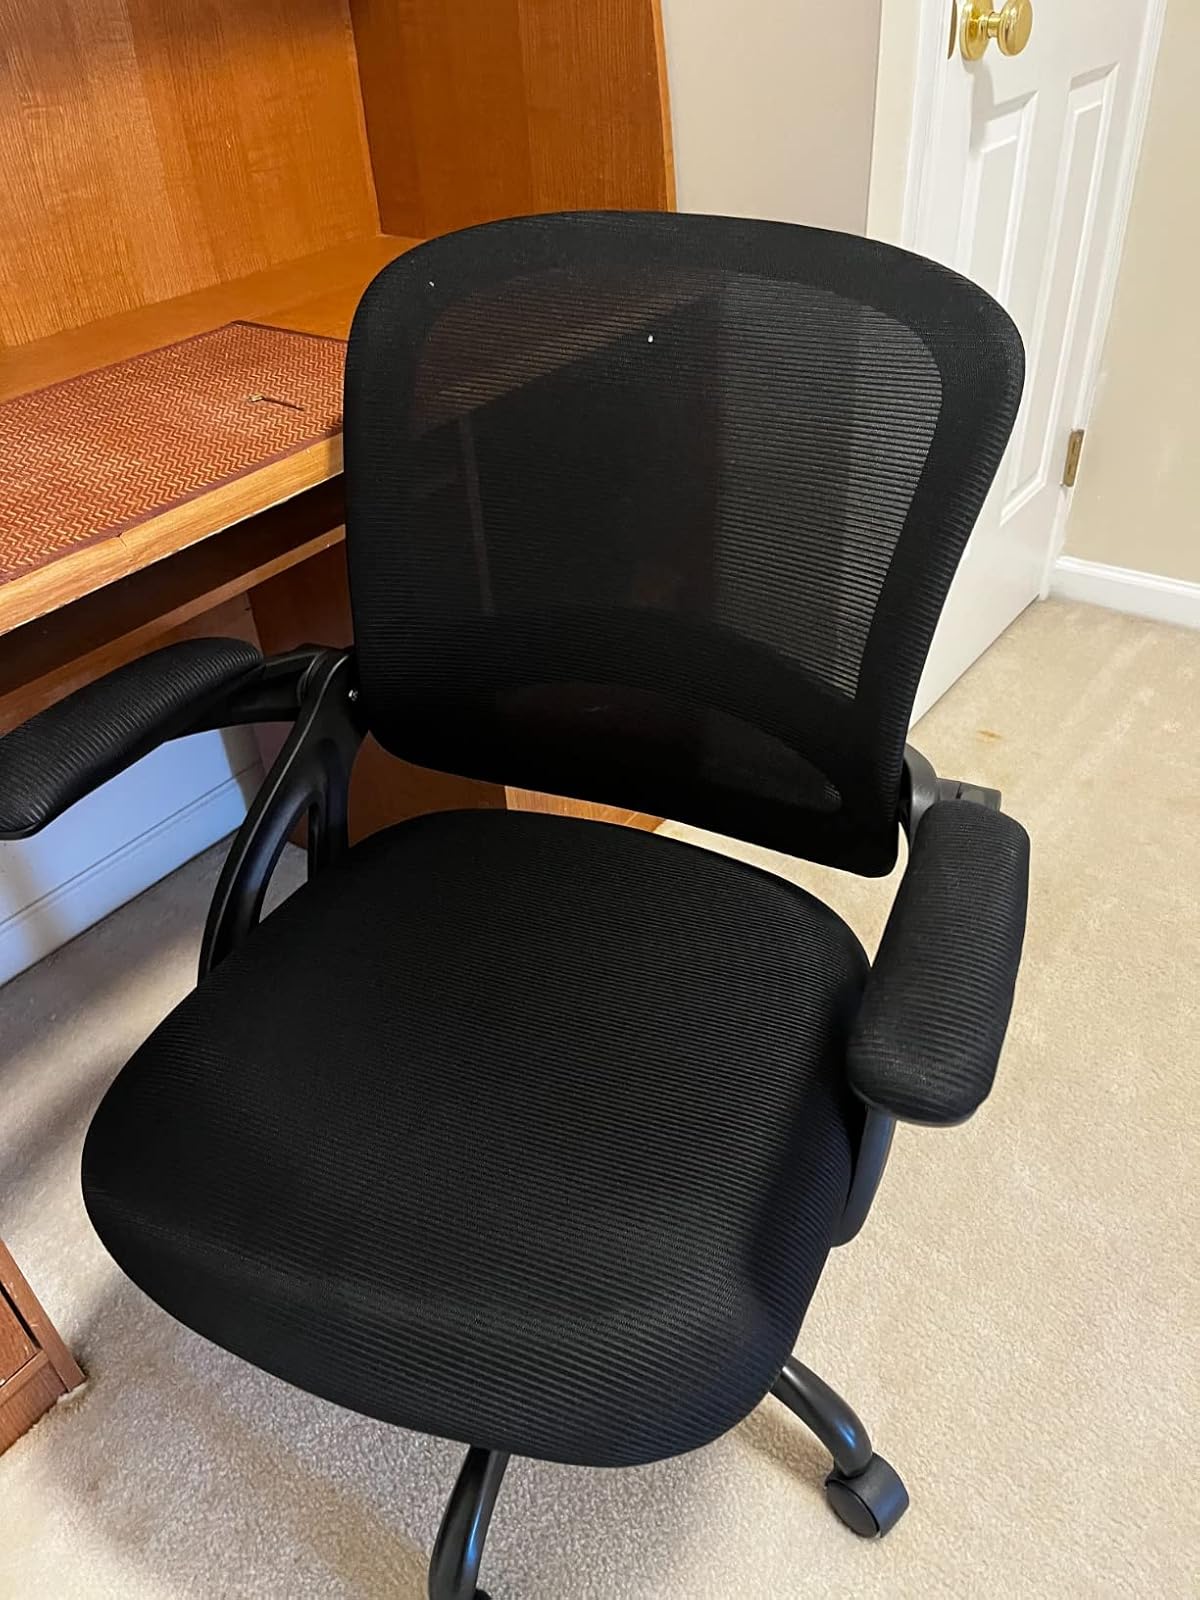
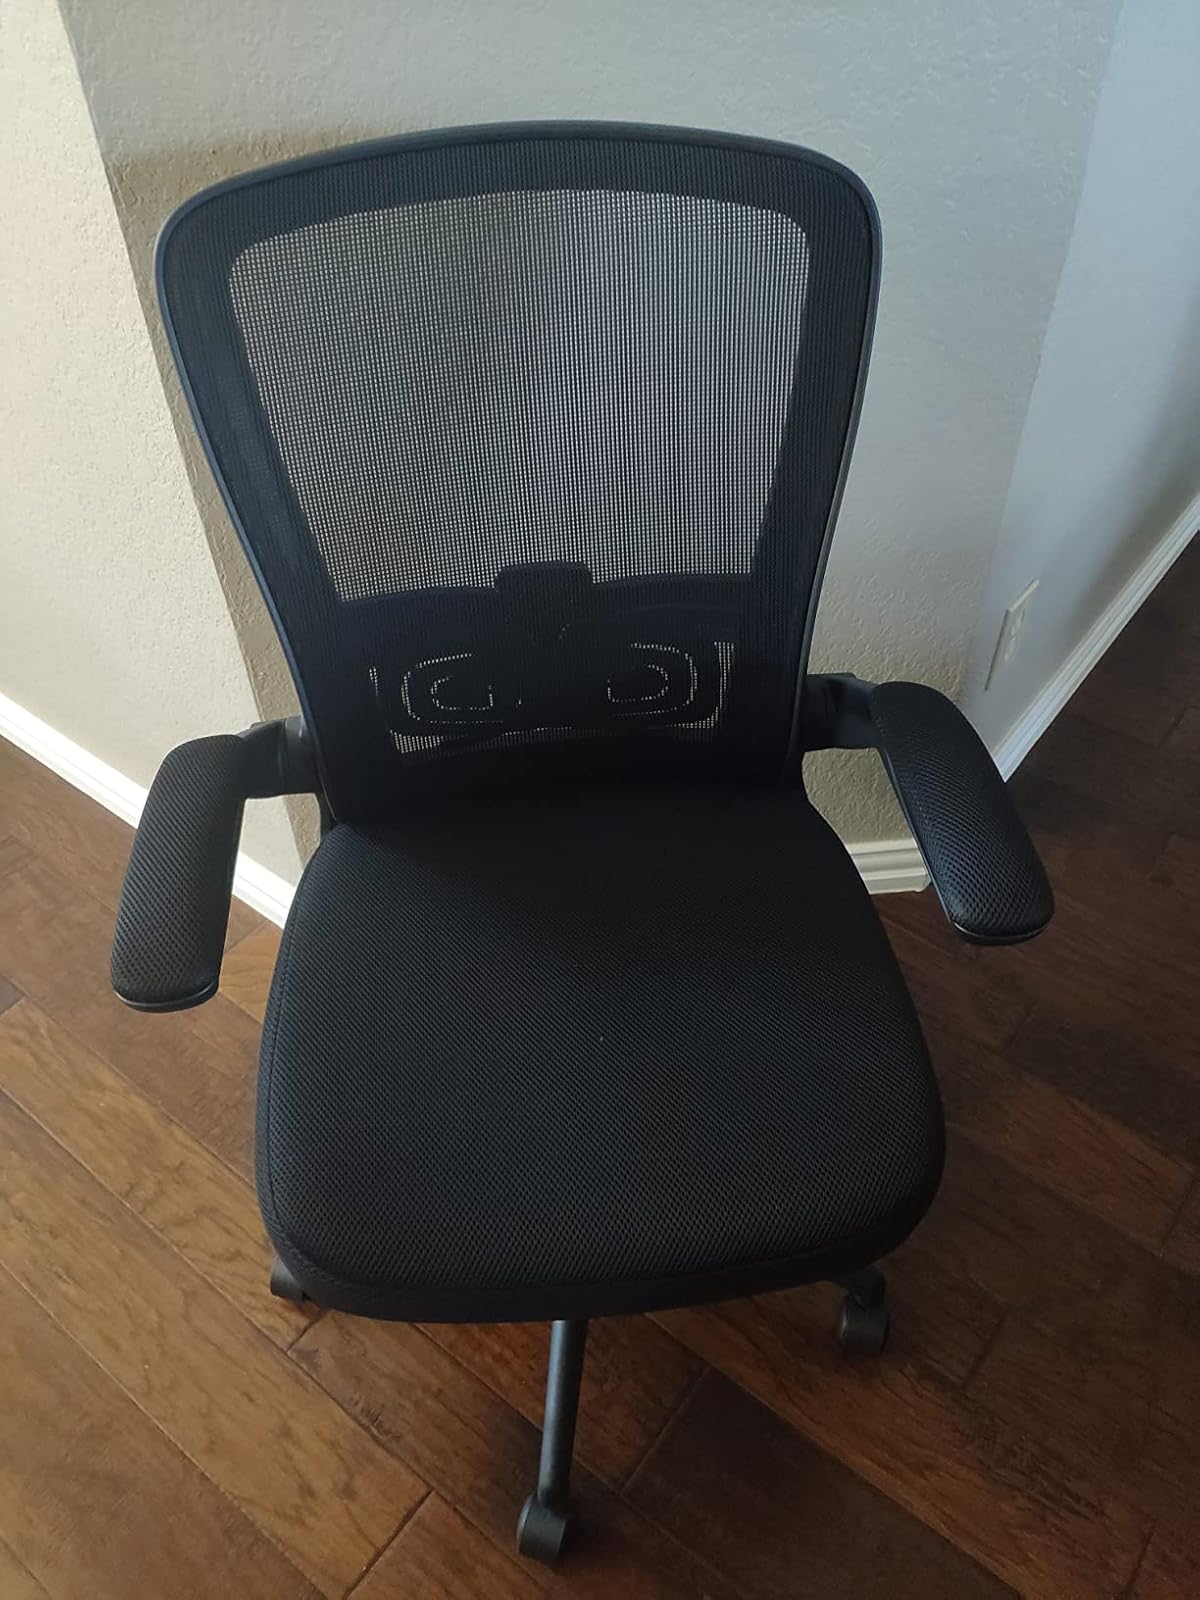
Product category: items_chair
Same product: no